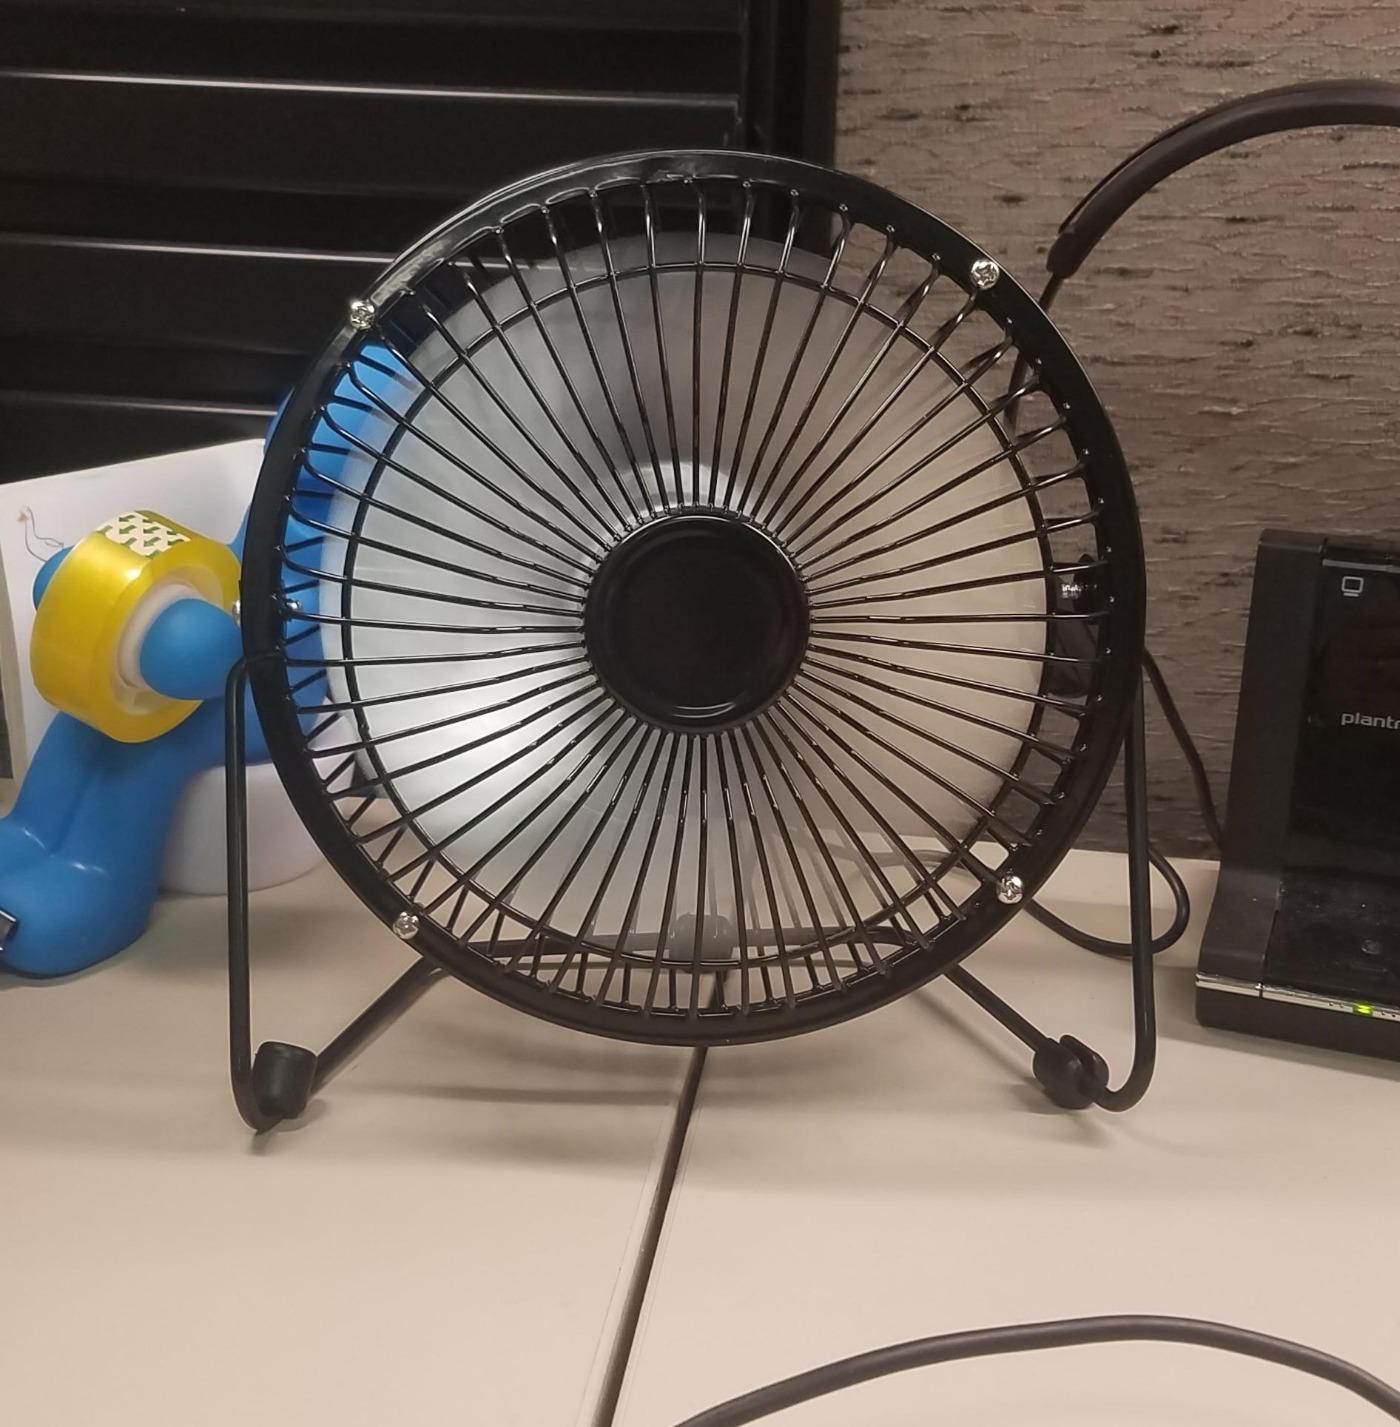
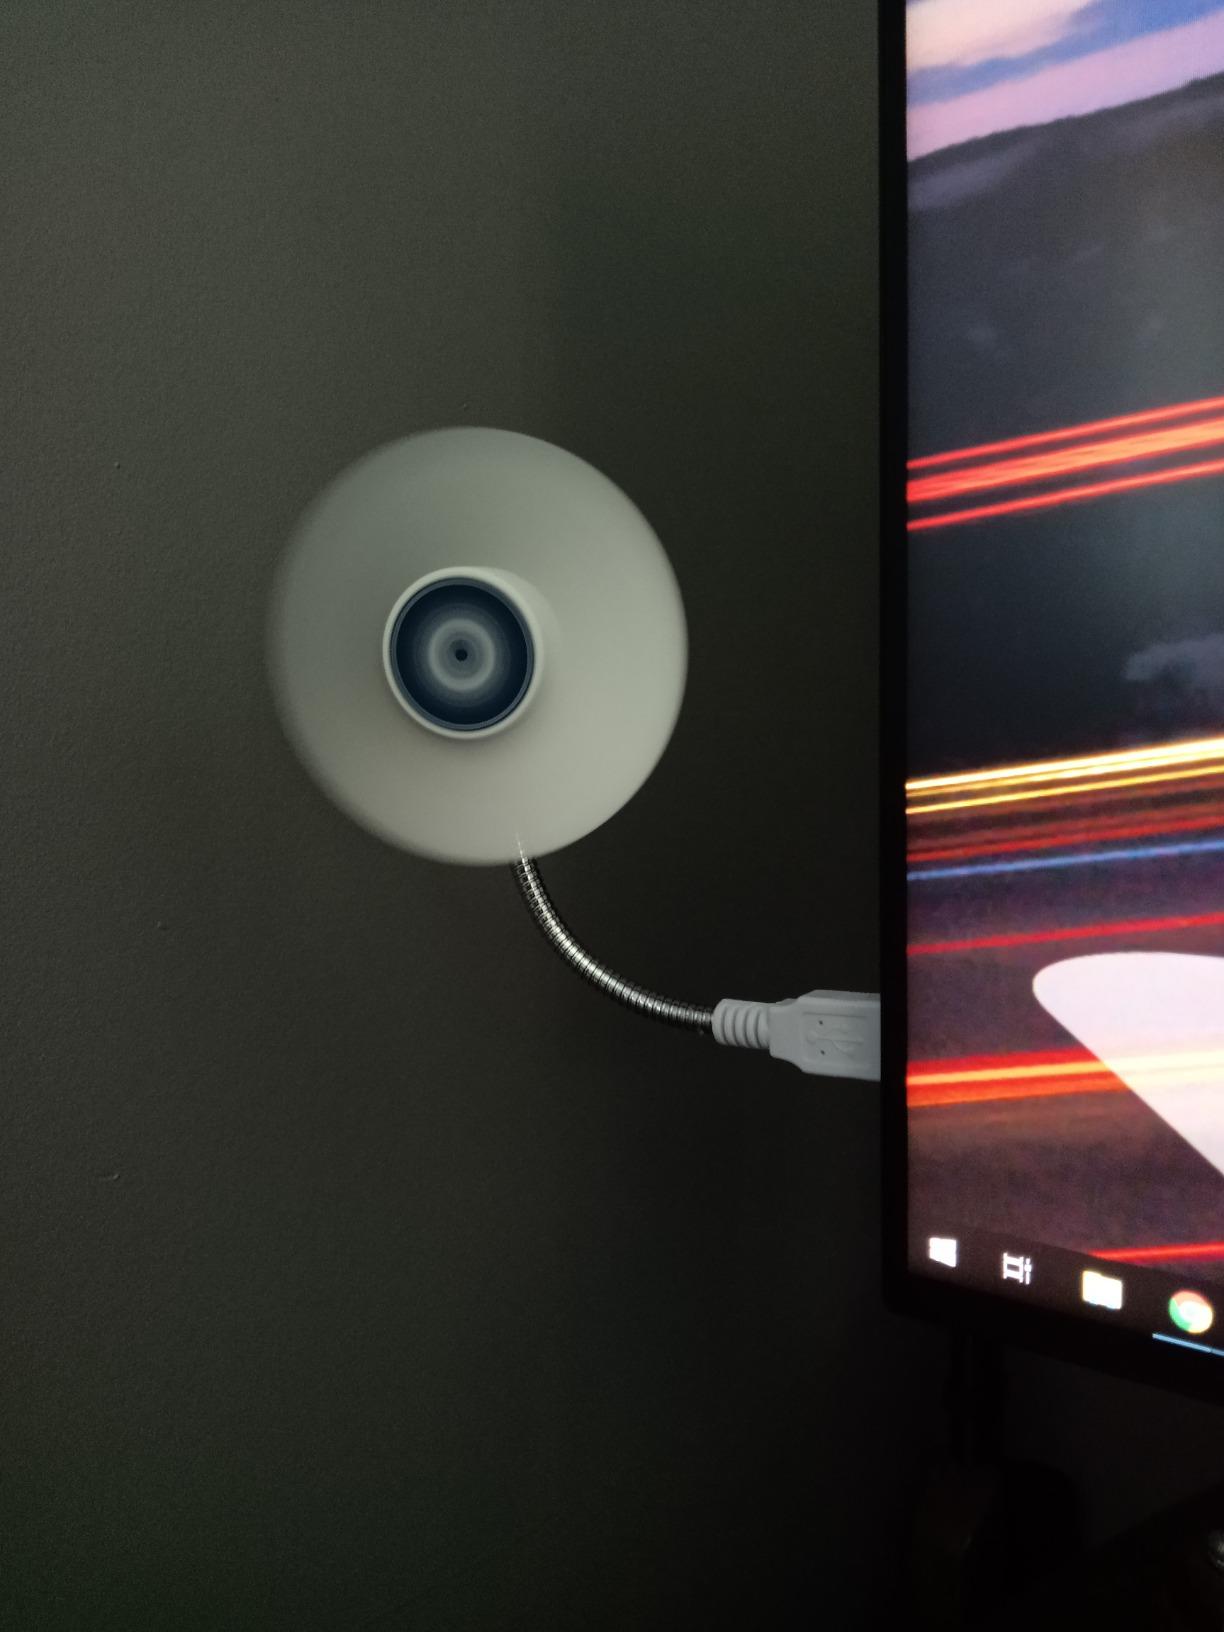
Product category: fan
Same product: no